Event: Nepal Earthquake
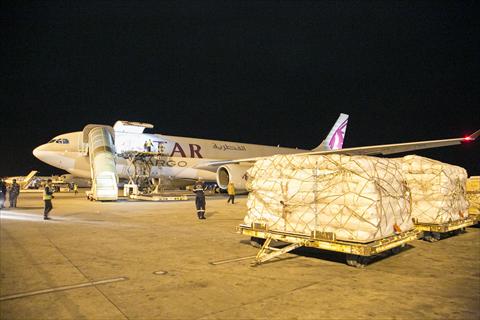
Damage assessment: no_damage